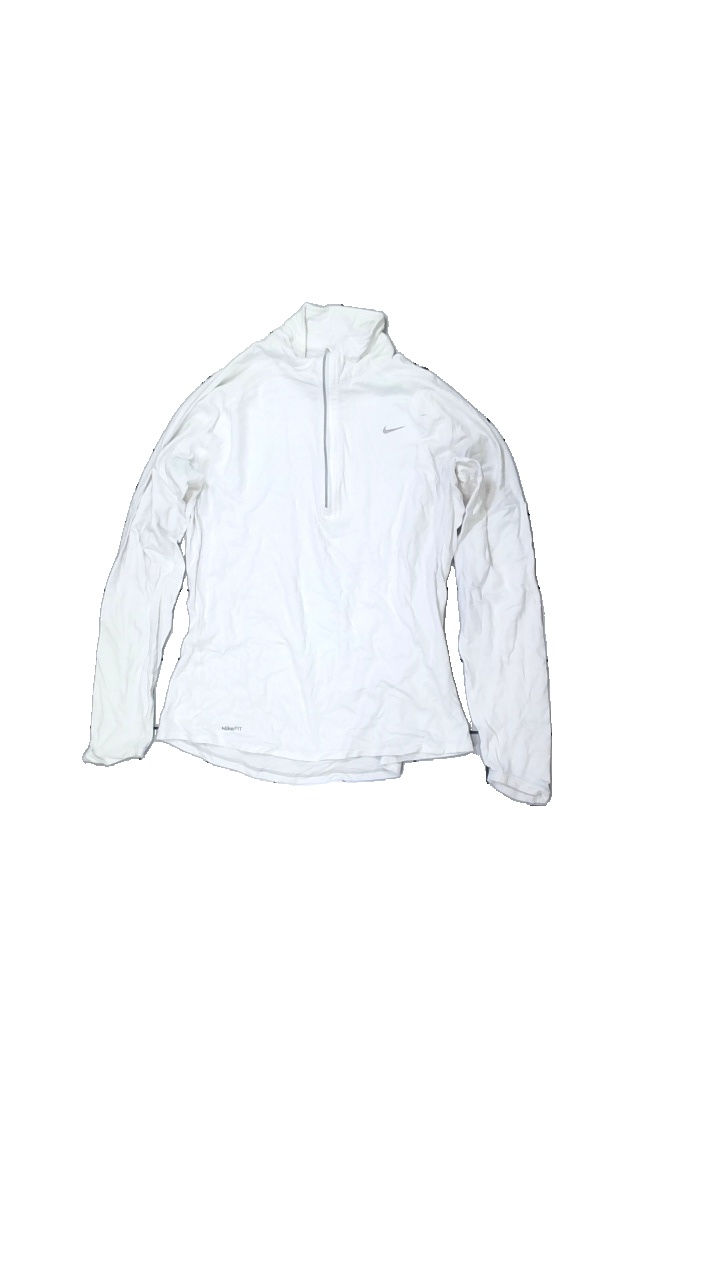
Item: Training Top (Ladies)
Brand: Nike
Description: White sports top with alf zipper
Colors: White
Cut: Tight, Turtle neck
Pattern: Logo print
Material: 100% Nylon
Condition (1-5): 5
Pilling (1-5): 5
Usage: Reuse
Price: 100-150